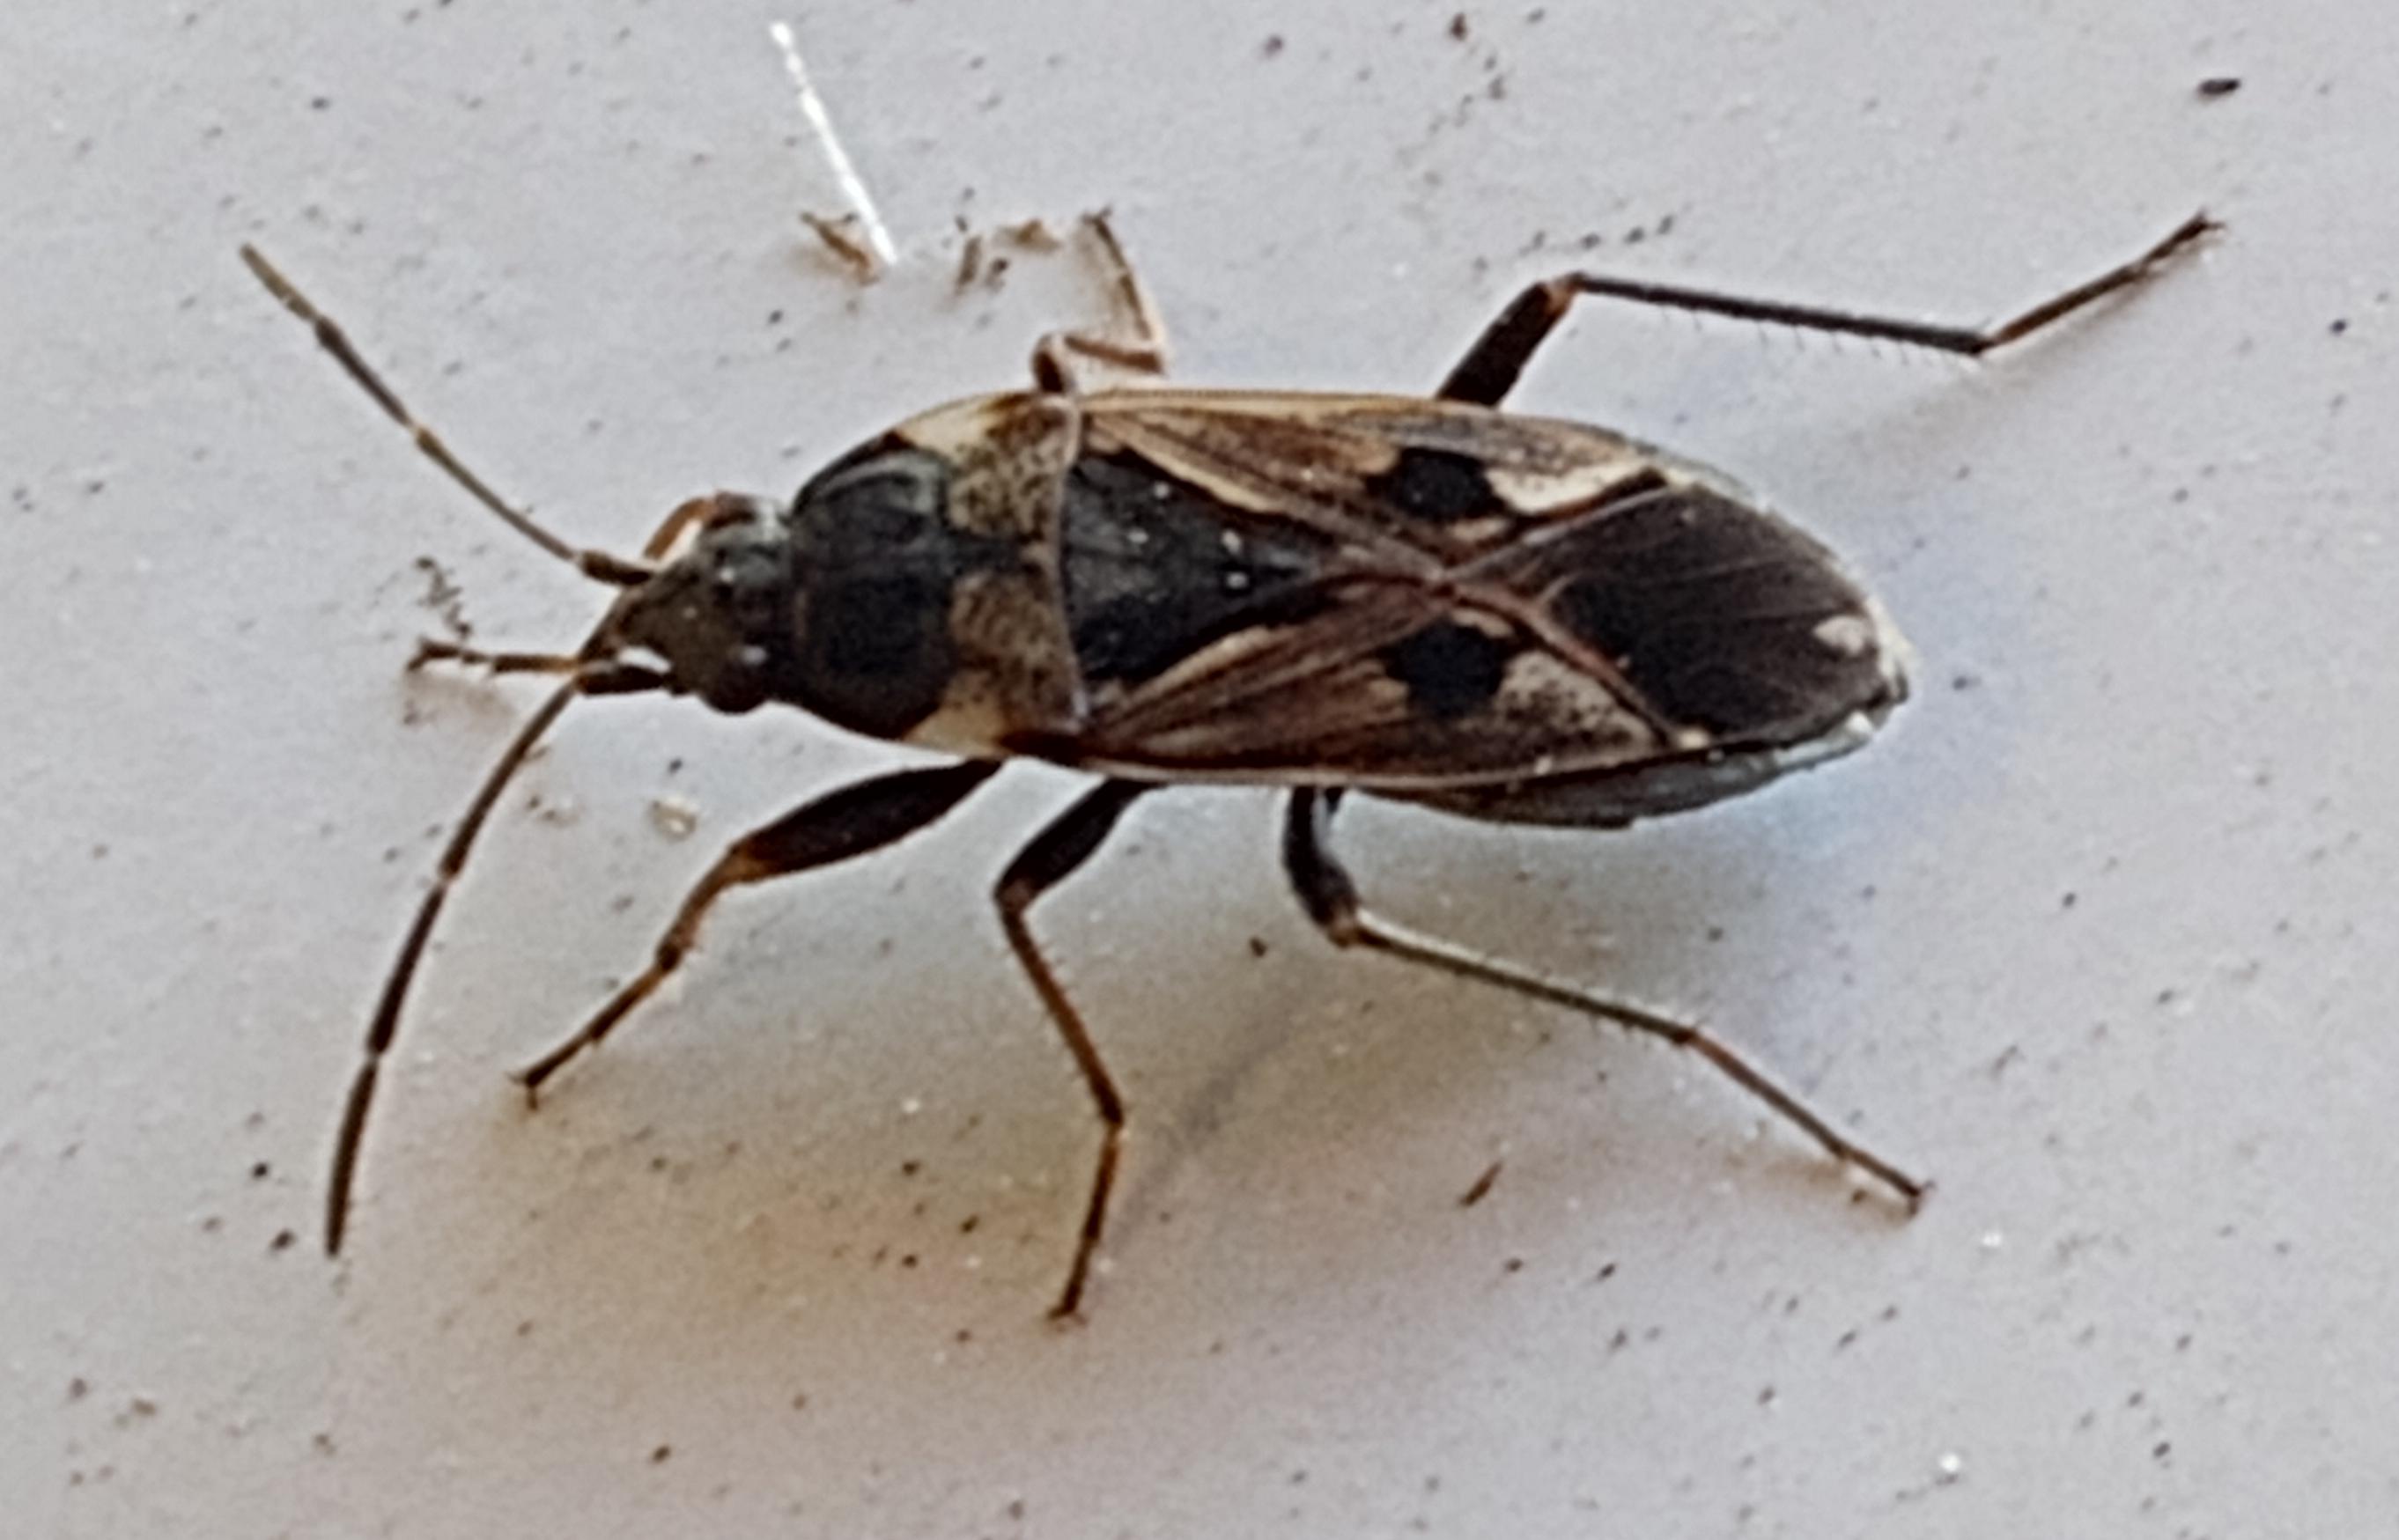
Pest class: occasional_pest